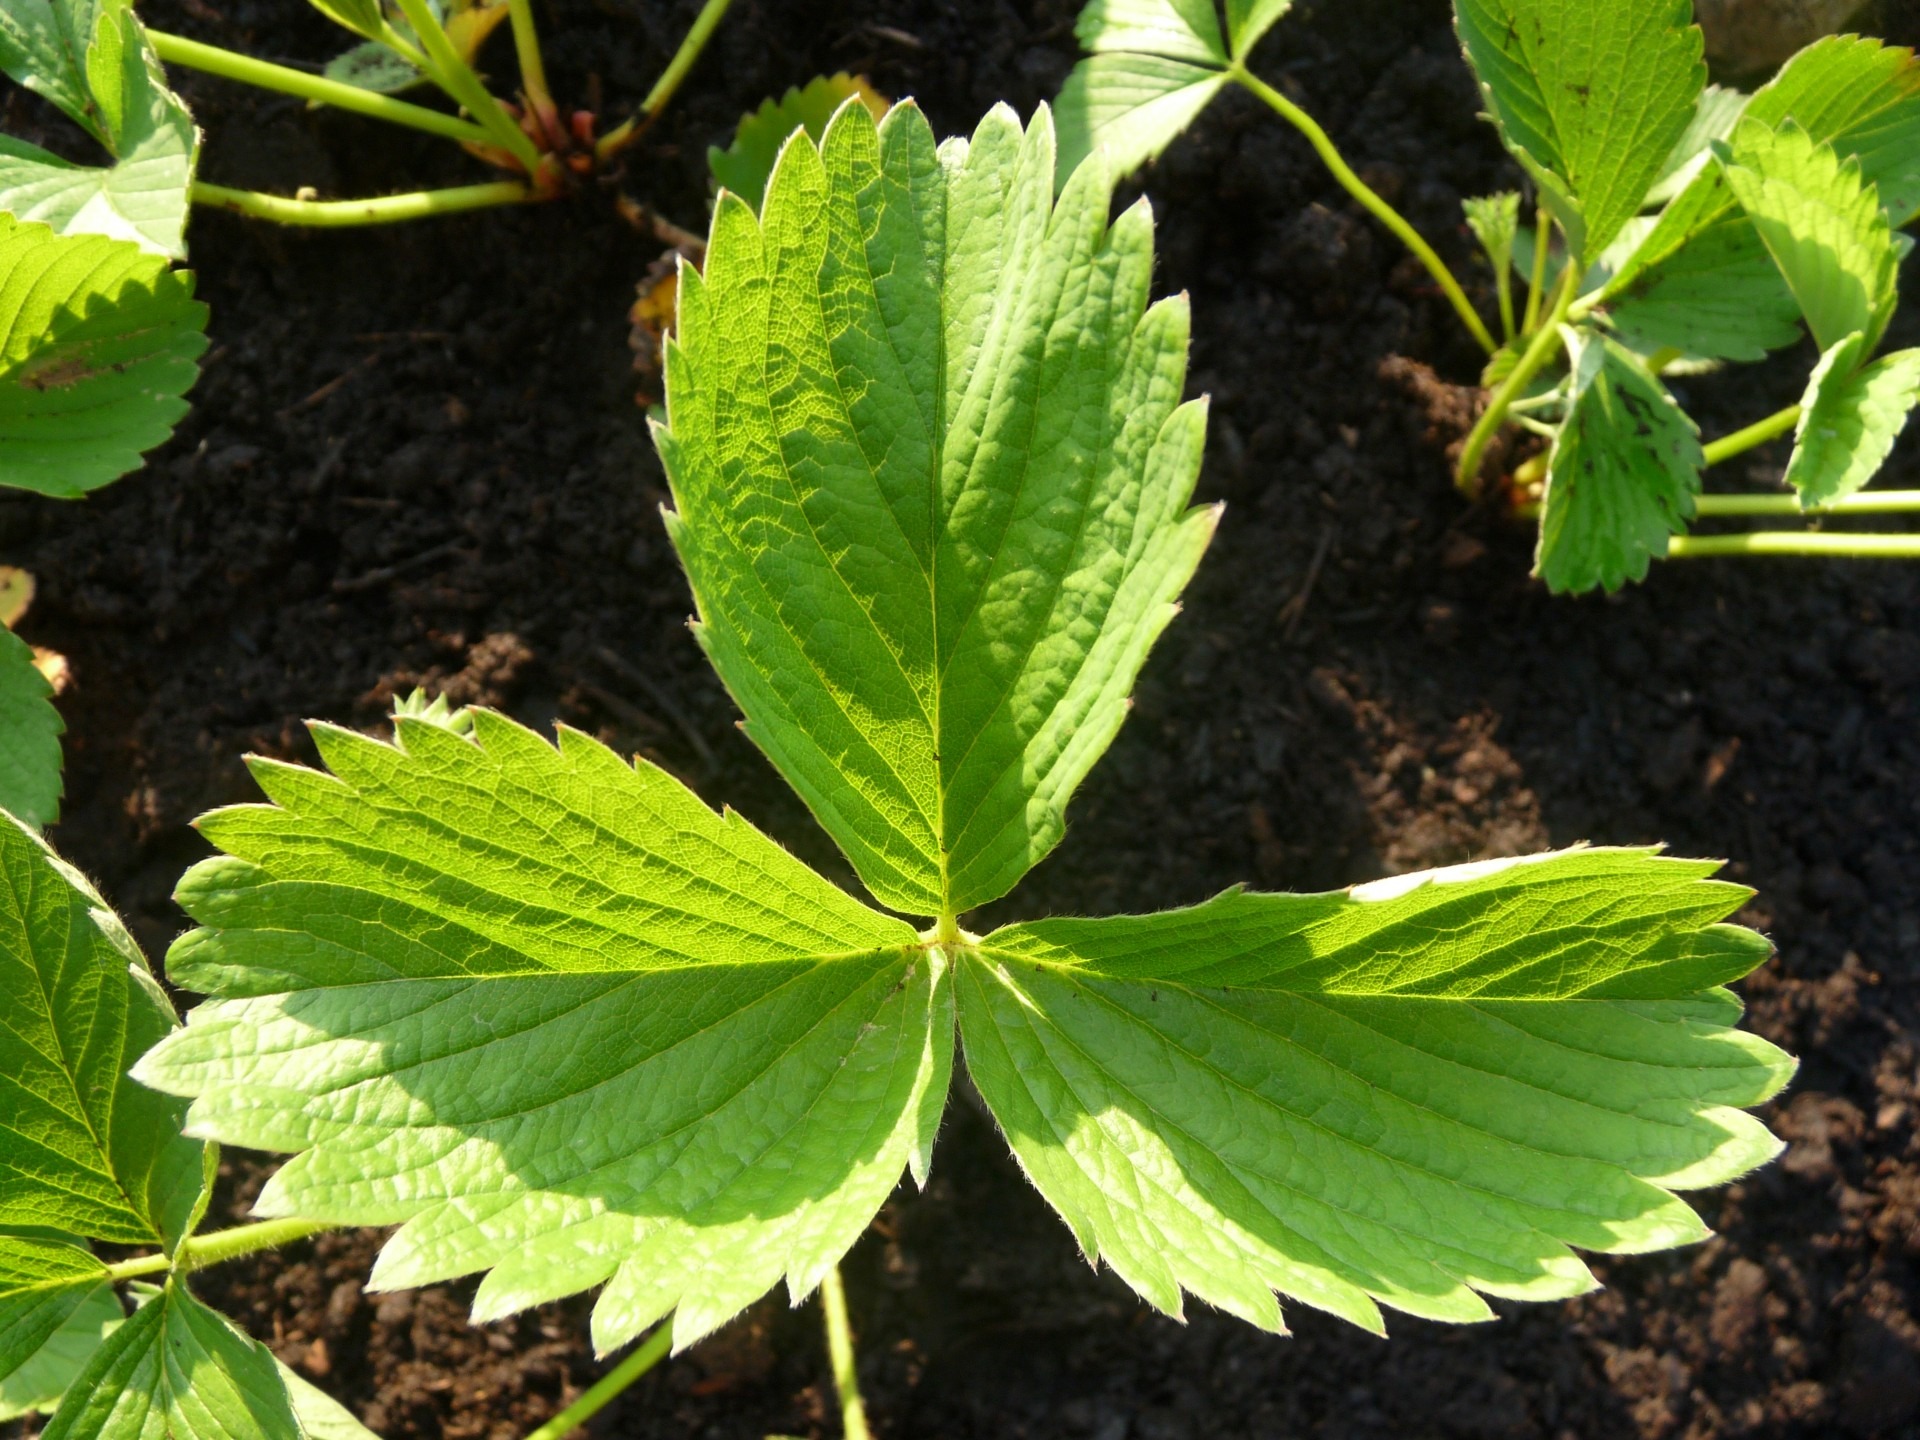
tree, plant, fruit, leaf, flower, young, food, green, herb, produce, vegetable, botany, garden, flora, strawberry, shrub, flowering plant, herbalism, annual plant, woody plant, land plant